Giulio Zignoli

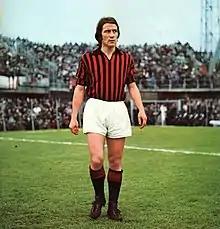
Zignoli with Milan in 1971

Giulio Zignoli (19 April 1946 – 12 September 2010) was an Italian professional footballer, who played as a defender. He made 108 appearances in Serie A, most notably for Cagliari and Milan, during the late 1960s and 1970s. He died in Cantù, aged 64.